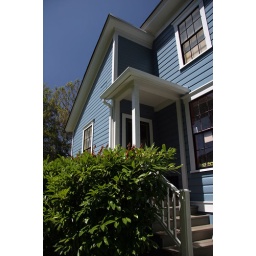
Blue house against a clear blue sky.